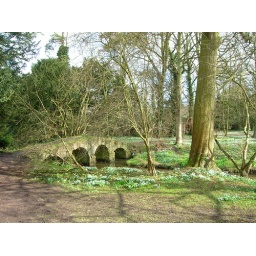
medieval pack horse bridge over River Stiffkey in Abbey grounds at Walsingham at snowdrop time